University of Pennsylvania

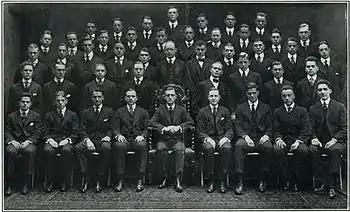
Penn Glee Club's 1915–1916 academic year membership photo

Penn is presently reevaluating all of its public art and has formed a working group led by Penn Design dean Frederick Steiner, who was part of a similar effort at the University of Texas at Austin that led to the removal of statues of Jefferson Davis and other Confederate officials, and Penn's Chief Diversity Officer, Joann Mitchell. Penn has begun the process of adding art and removing or relocating art. Penn removed from campus in 2020 the statue of the Reverend George Whitefield (who had inspired the 1740 establishment of a trust to establish a charity school, which trust Penn legally assumed in 1749) when research showed Whitefield owned fifty enslaved people and drafted and advocated for the key theological arguments in favor of slavery in Georgia and the rest of the Thirteen Colonies.